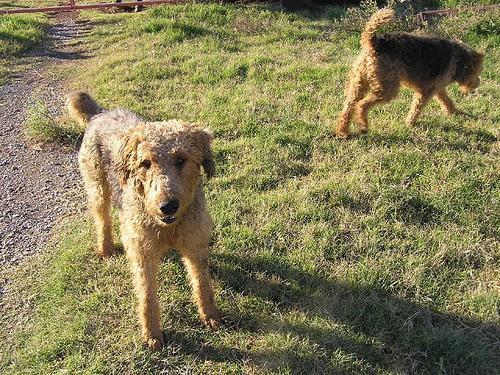
Airedale